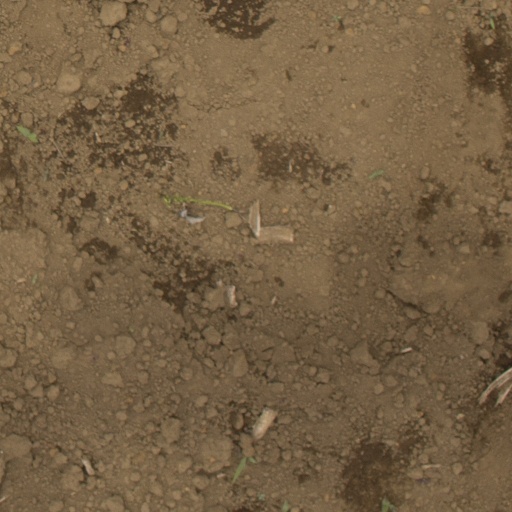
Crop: Jerusalem artichoke